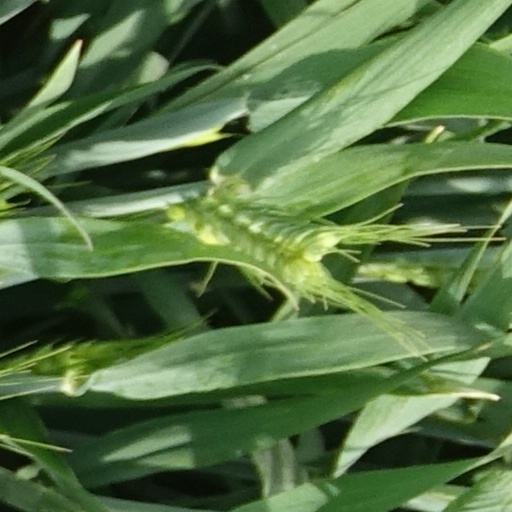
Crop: wheat